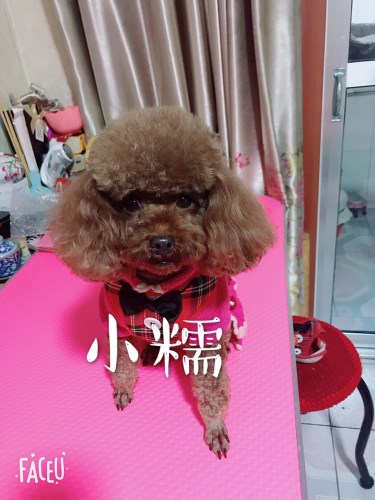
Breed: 7449-n000128-teddy